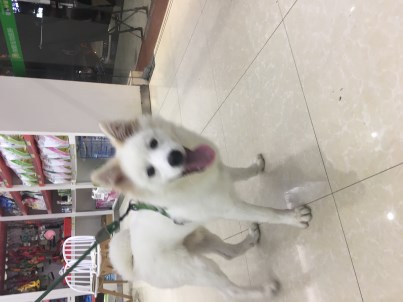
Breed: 2192-n000088-Samoyed